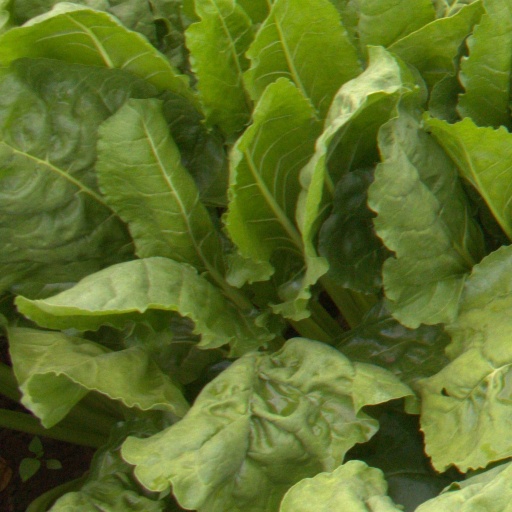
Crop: sugar beet